Oscar Peterson

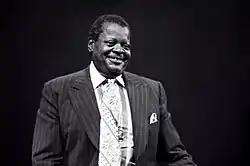
Peterson in 1977

Oscar Emmanuel Peterson (August 15, 1925 – December 23, 2007) was a Canadian jazz pianist and composer. As a virtuoso who is considered to be one of the greatest jazz pianists of all time, Peterson released more than 200 recordings, won eight Grammy Awards, as well as a lifetime achievement award from the Recording Academy, and received numerous other awards and honours. He played thousands of concerts worldwide in a career lasting more than 60 years. He was called the "Maharaja of the keyboard" by Duke Ellington, simply "O.P." by his friends, and informally in the jazz community, "the King of inside swing".